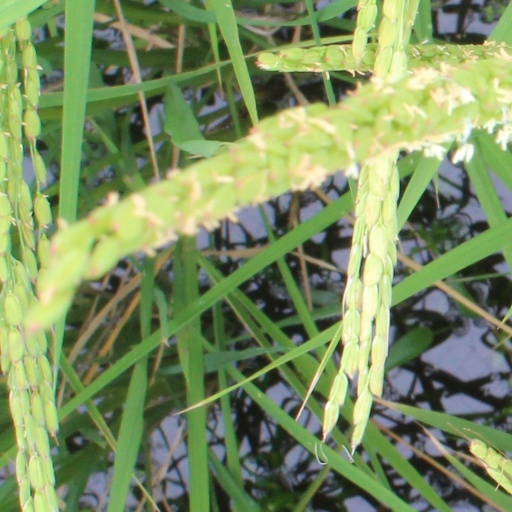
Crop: rice